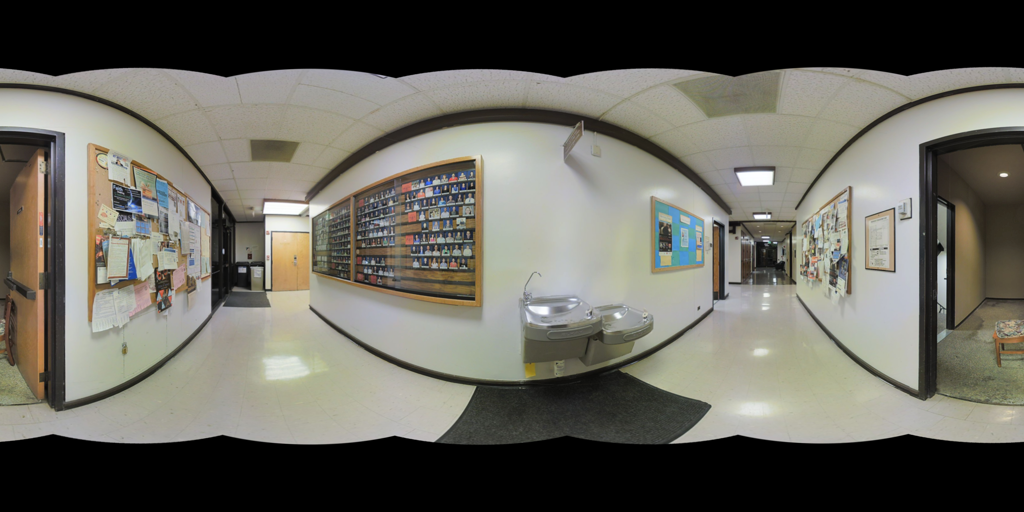
Referred object: the pair of drinking fountains against the wall in front of the door

Referred object: stainless steel drinking fountain

Referred object: the water fountain opposite the display case